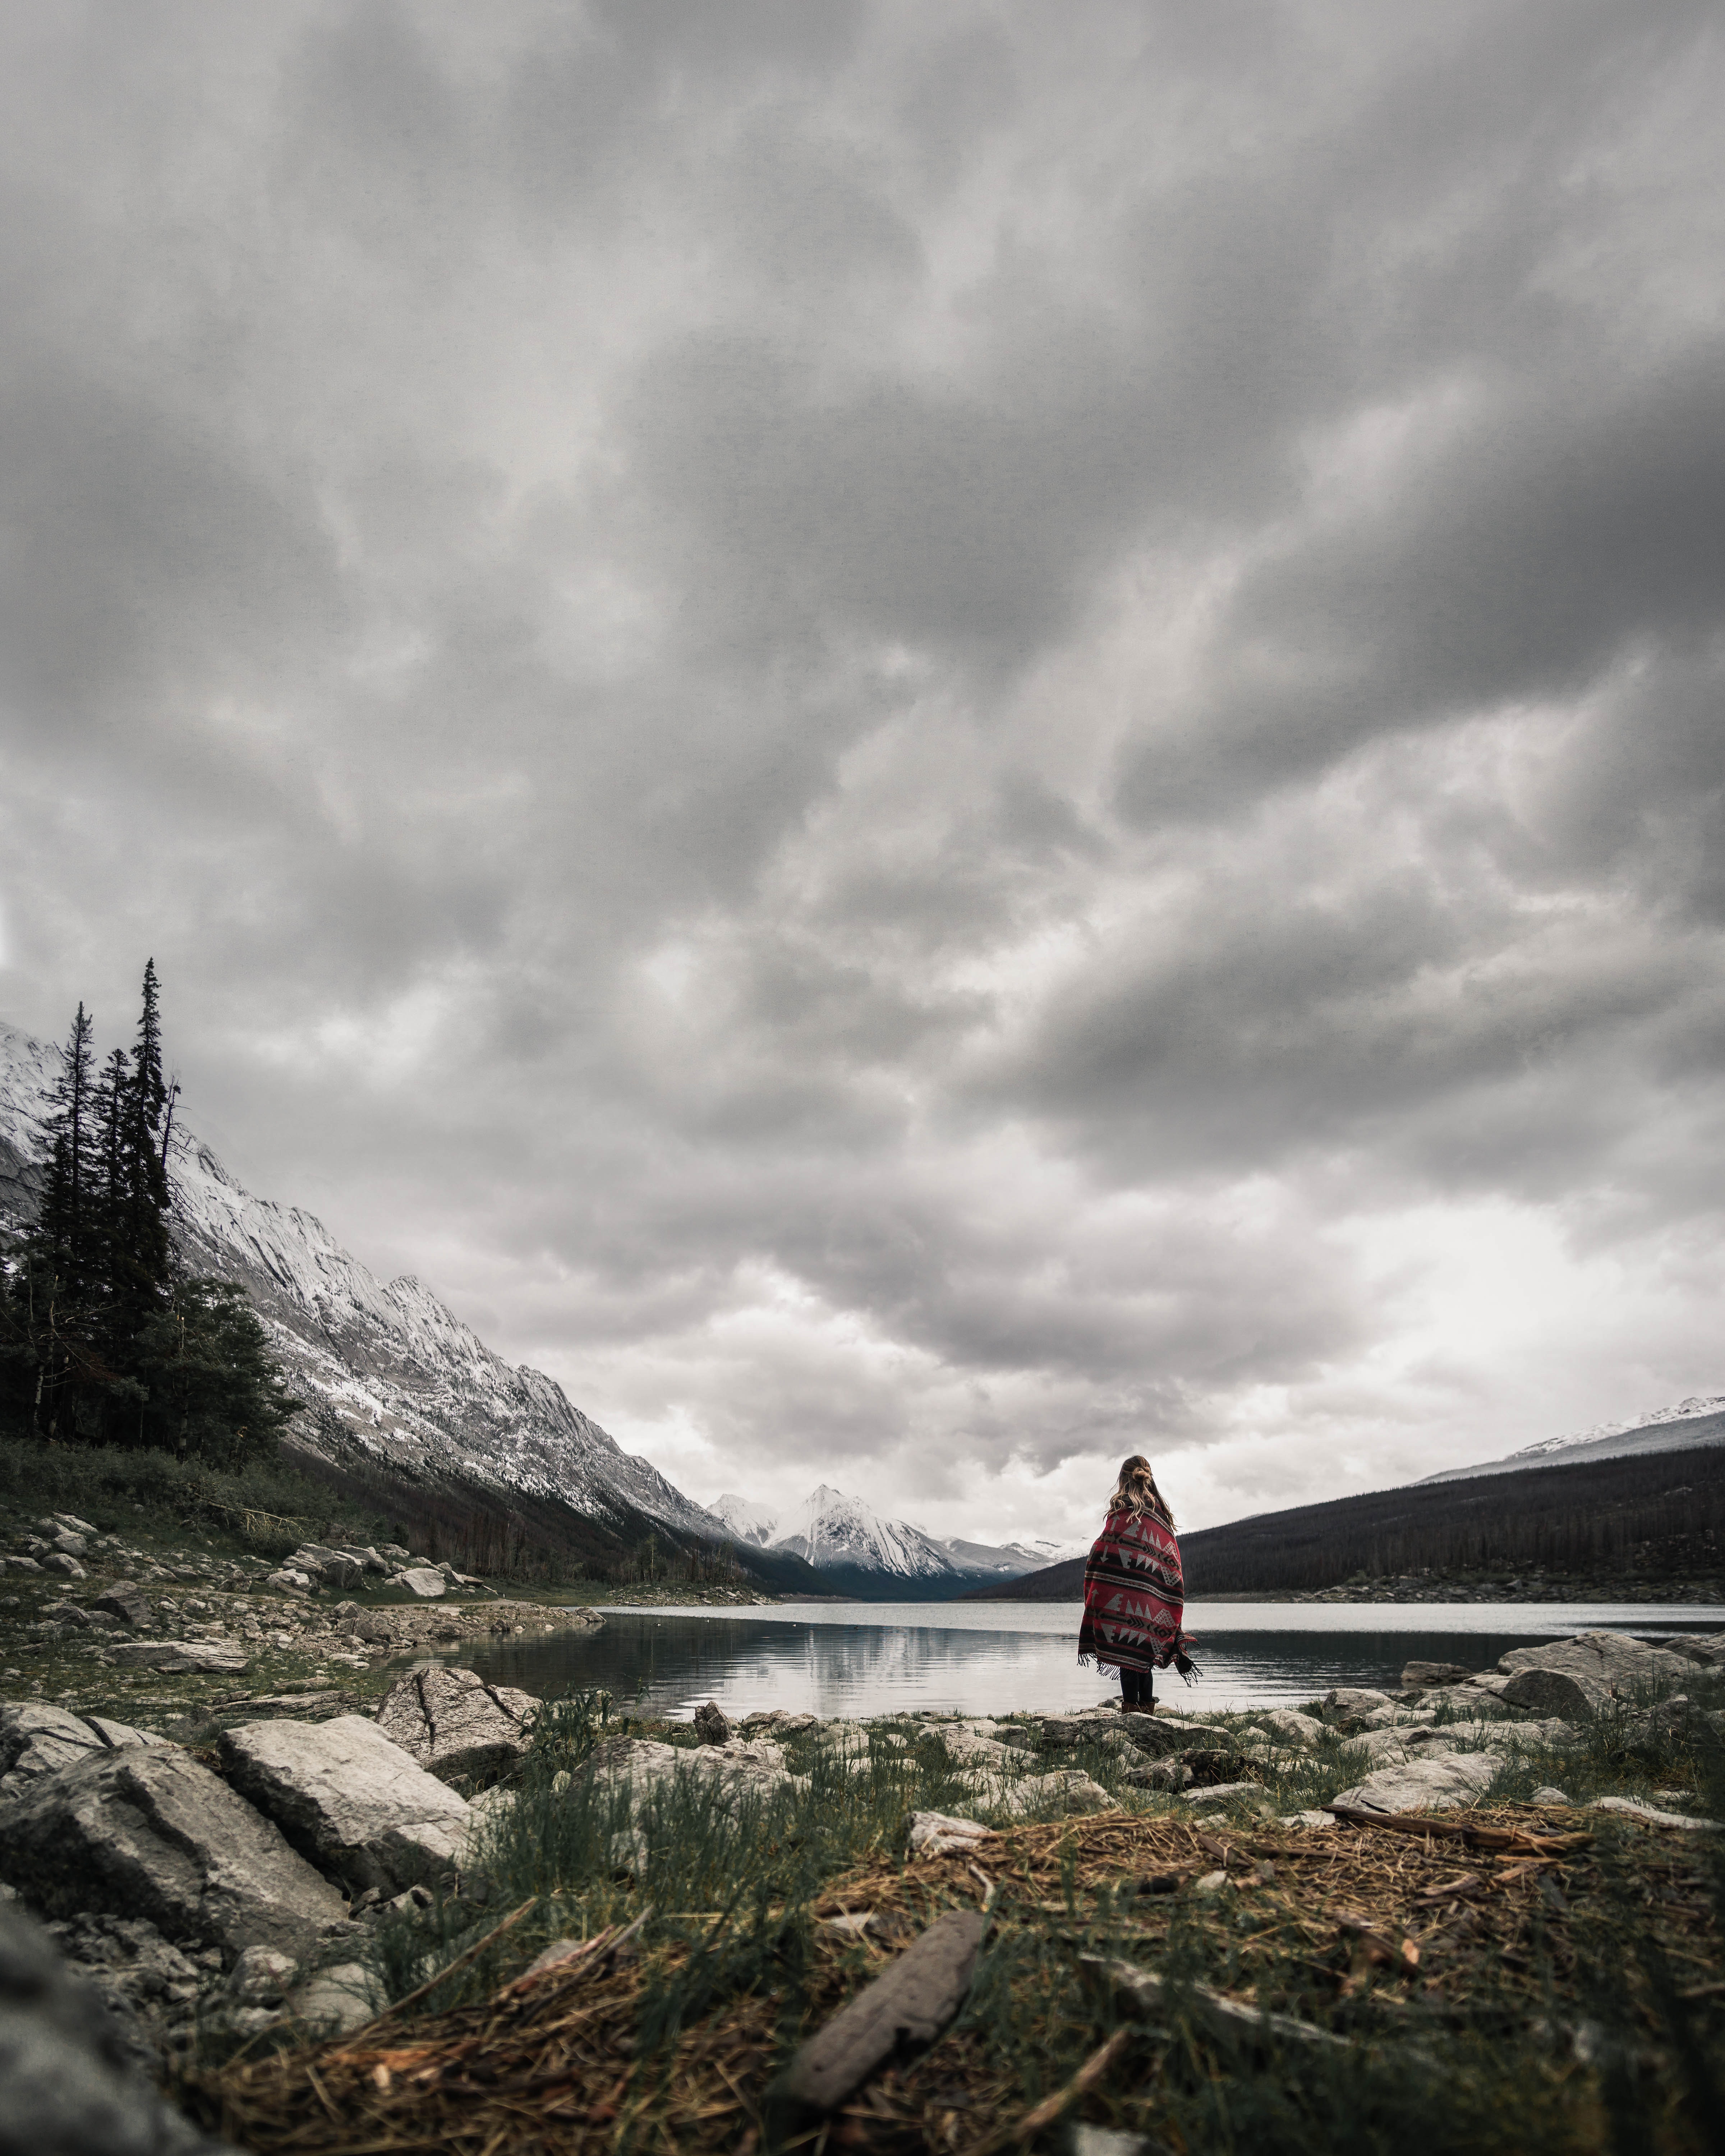
sky, cloud, water, wilderness, mountain, highland, tree, lake, fell, landscape, loch, river, fjord, winter, photography, snow, hill, mountain range, vacation, sound, sea, national park, ocean, moraine, meteorological phenomenon, tourism, wood, stock photography, reflection, forest, coast, glacier, adventure, ice, valley